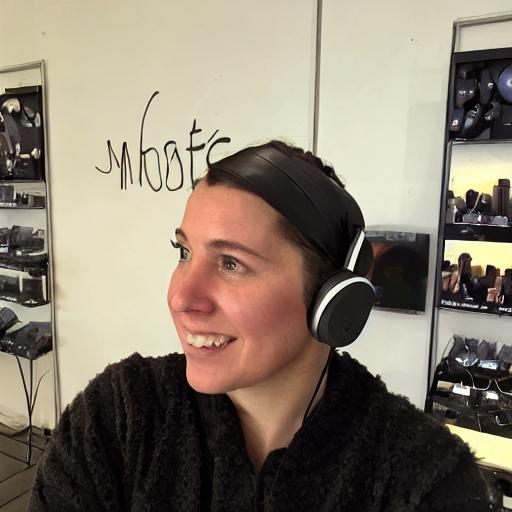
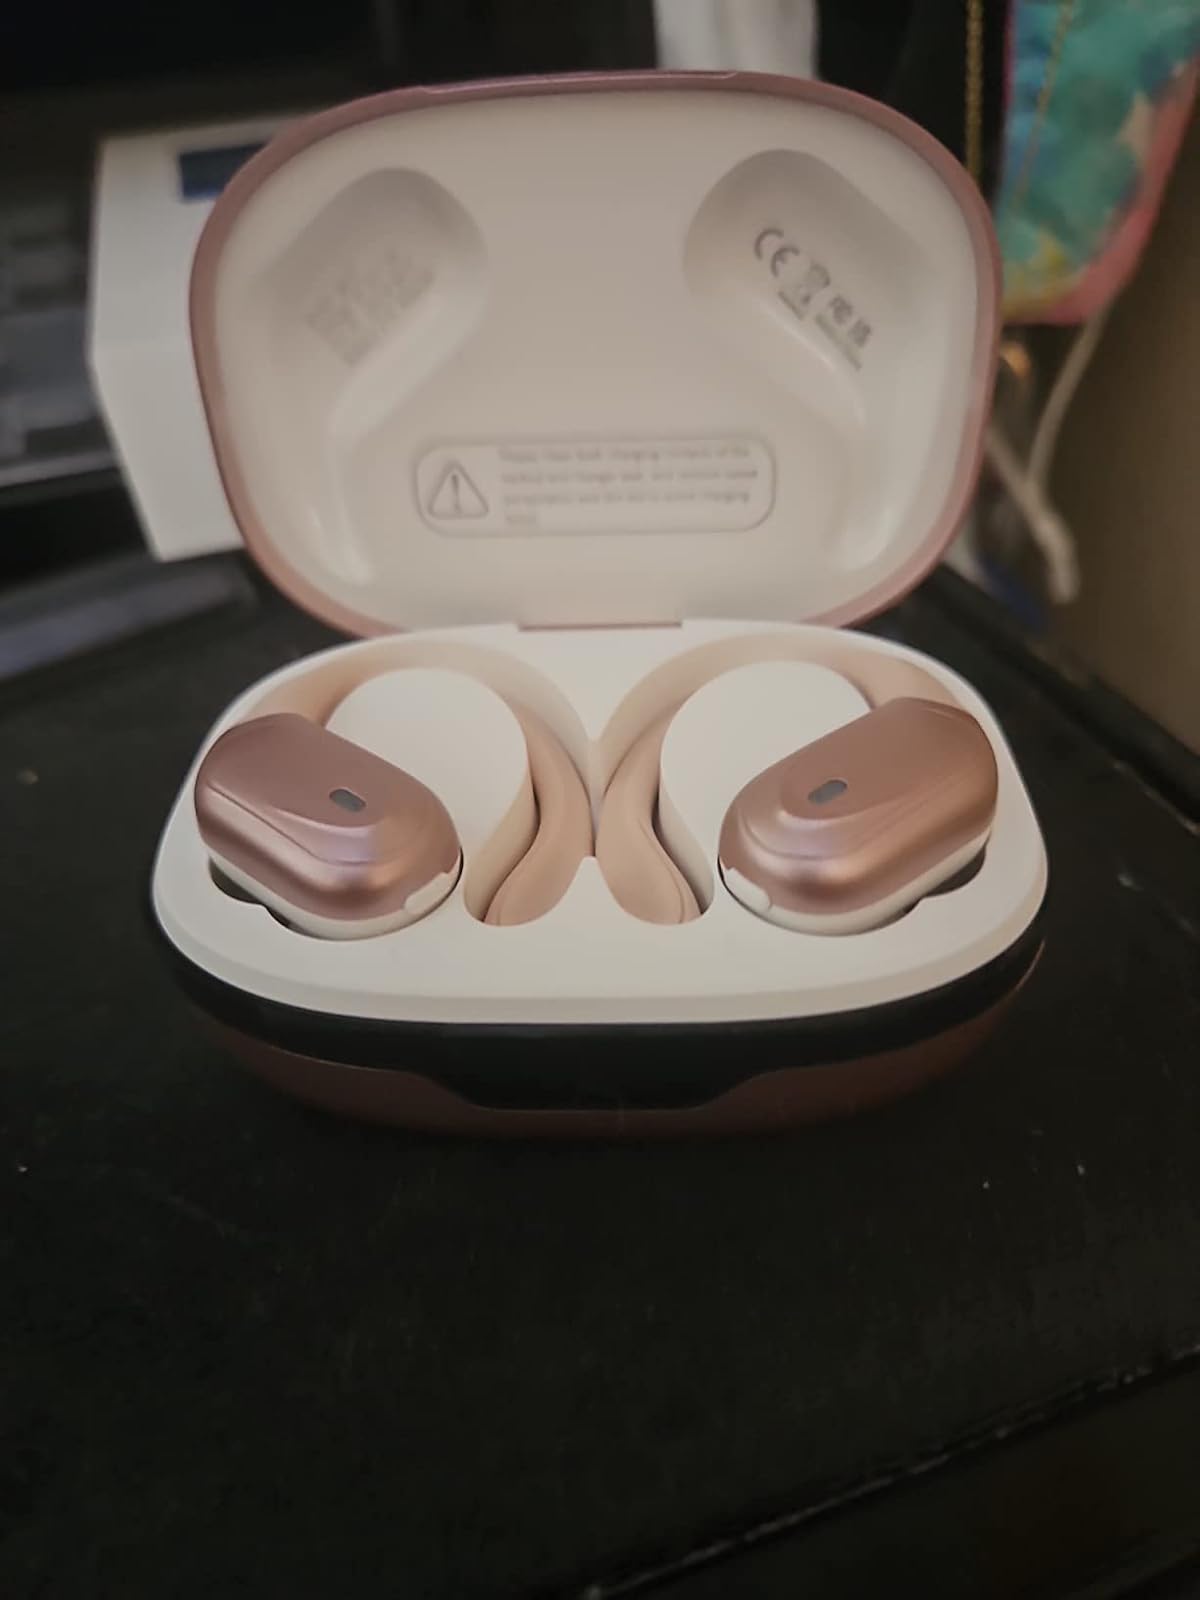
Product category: earbuds
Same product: no